Myrtleford

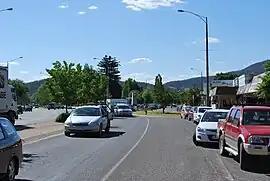
Myrtleford

Myrtleford is a town in northeast Victoria, Australia, 282 km (175 miles) northeast of Melbourne and 47 km (29 miles) southeast of Wangaratta. Myrtleford is part of the Alpine Shire local government area and in 2021 the town had a population of 3,285.